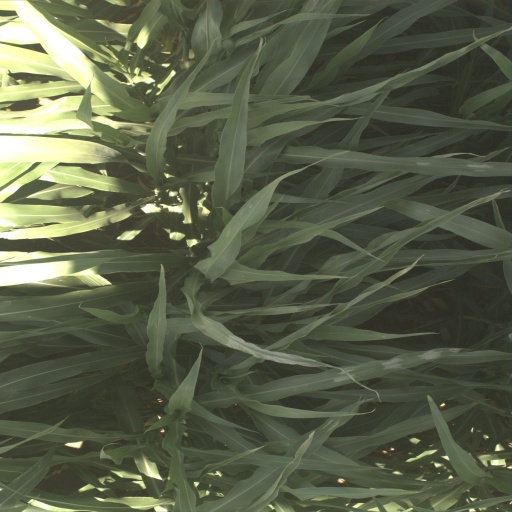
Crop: sorghum